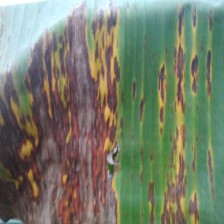
Label: sigatoka